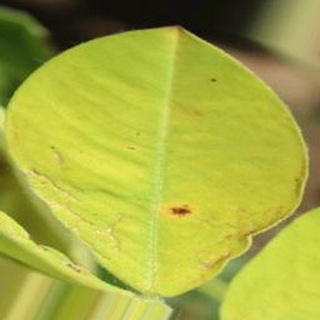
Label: groundnut_early_leaf_spot